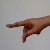
The image shows a hand gesture representing the letter 'P' in Indian Sign Language.